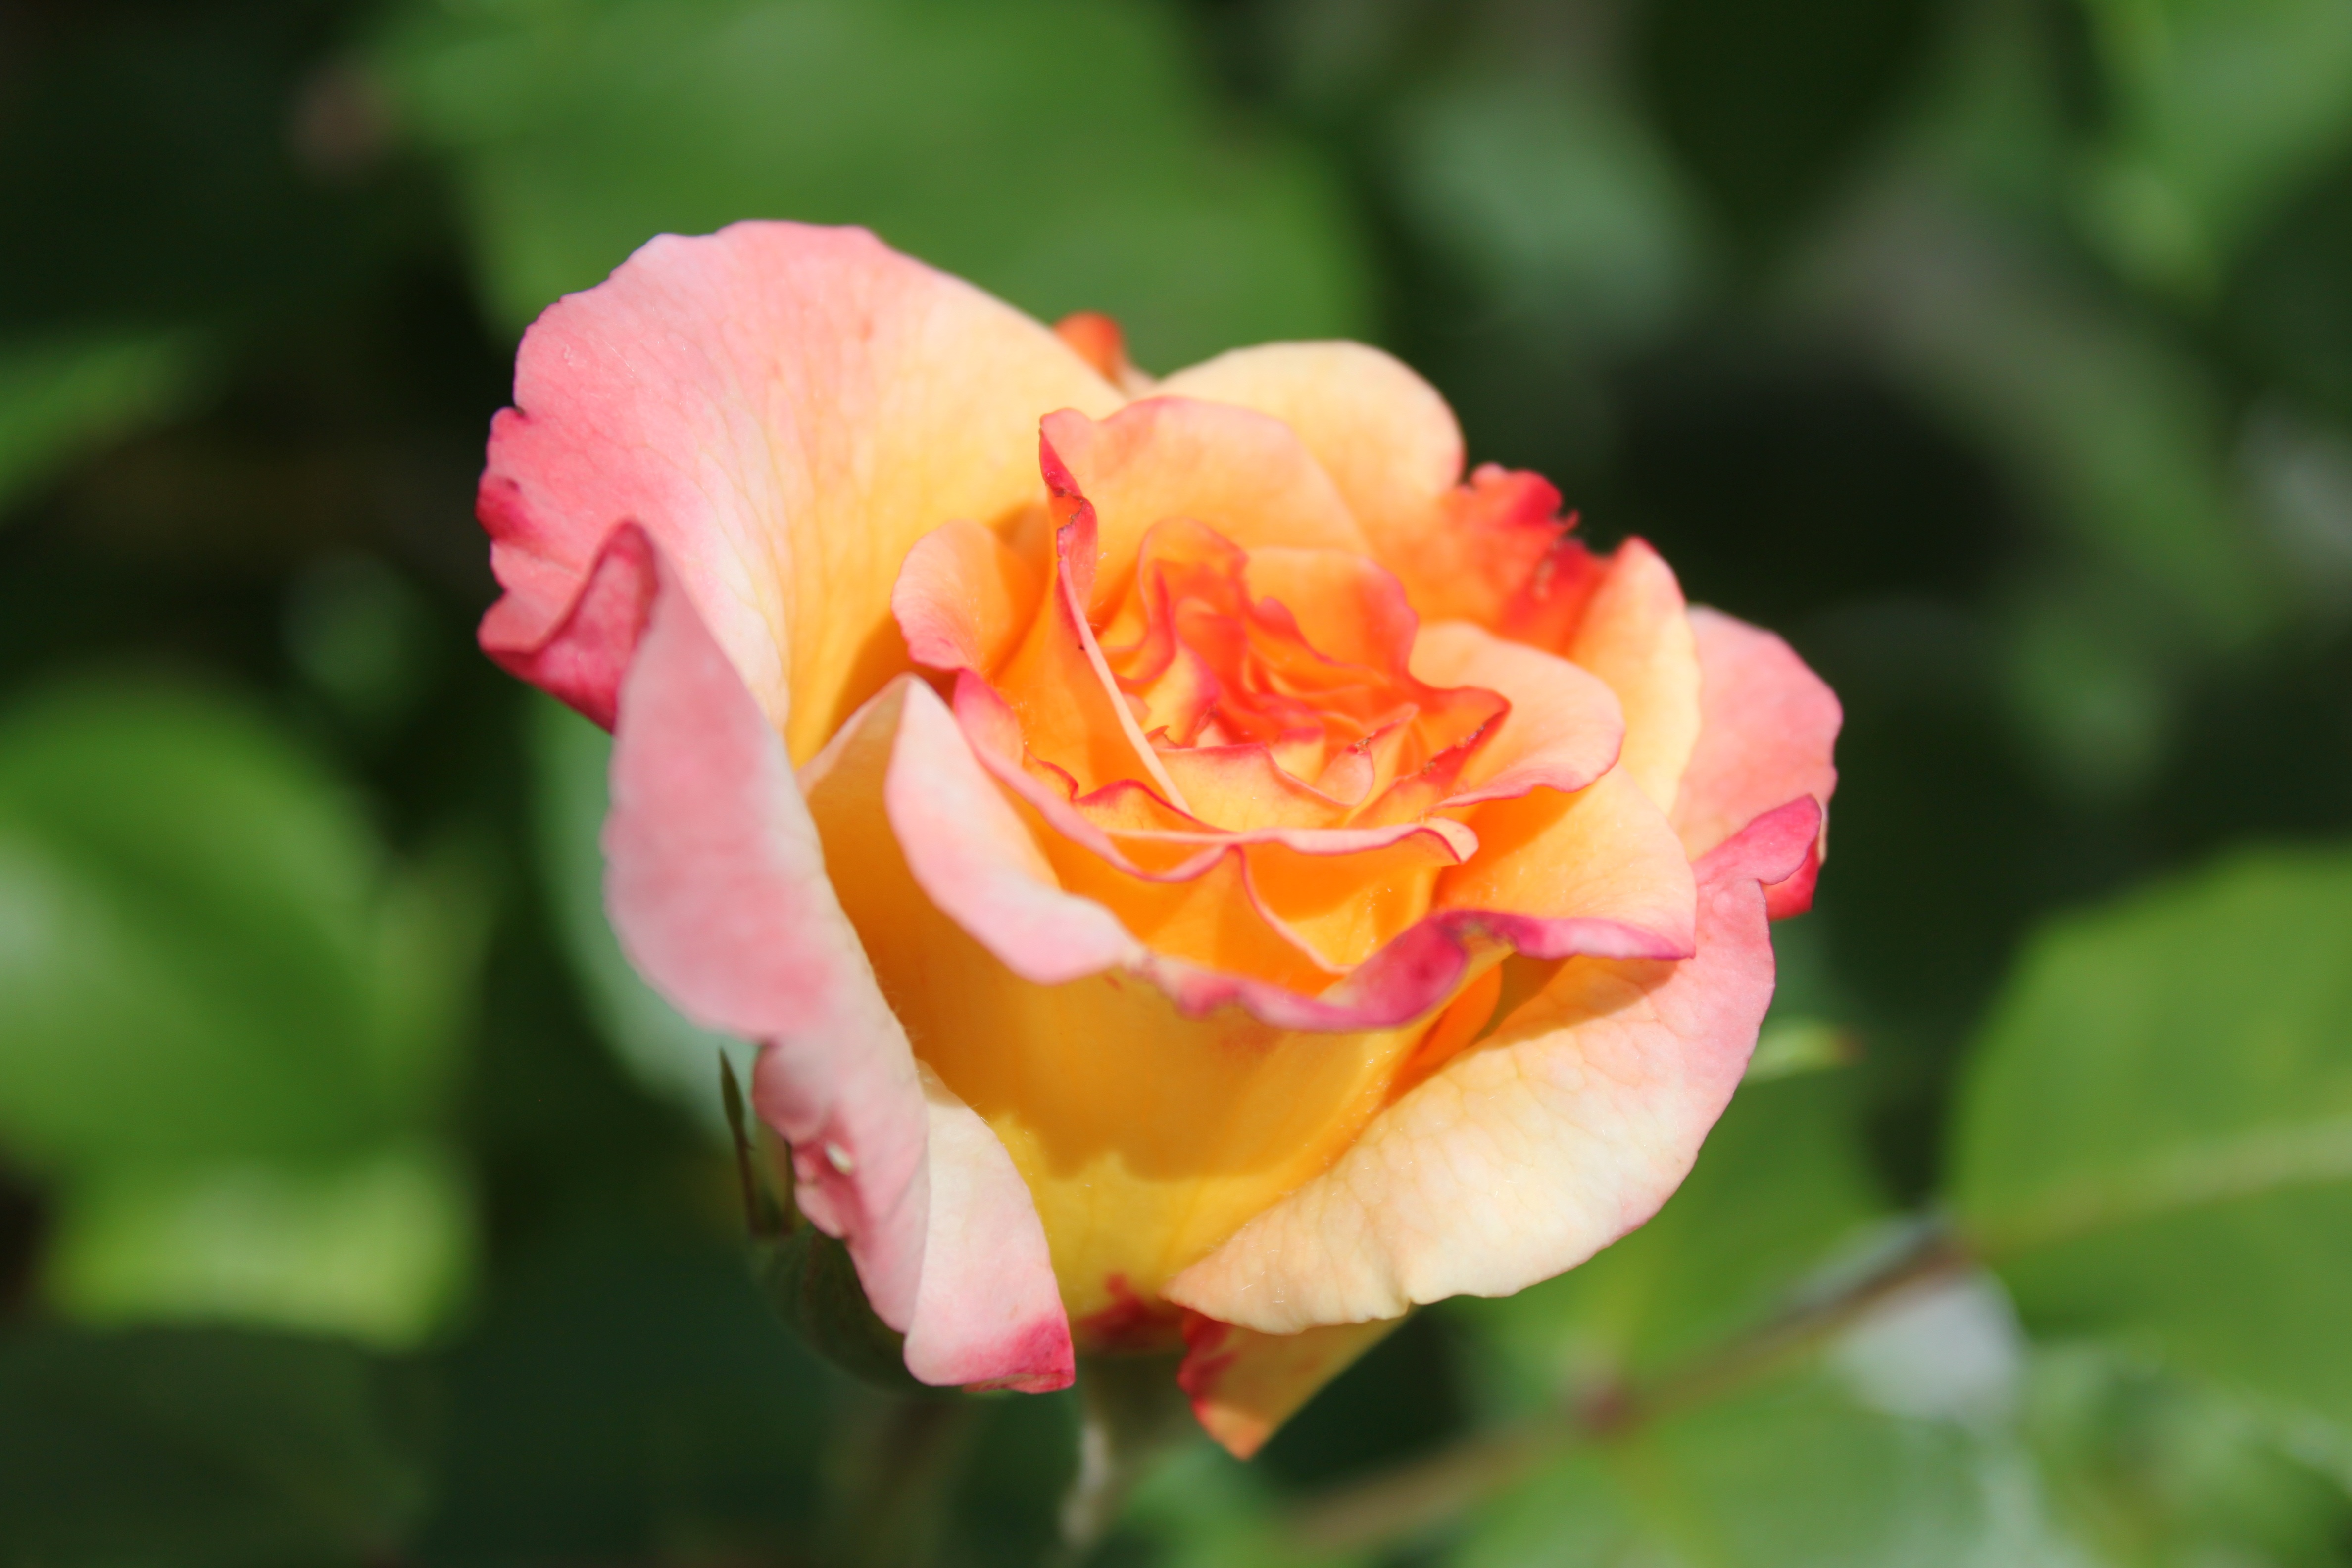
blossom, plant, flower, petal, rose, orange, yellow, garden, flora, floribunda, macro photography, flowering plant, garden roses, rose family, land plant, rose order